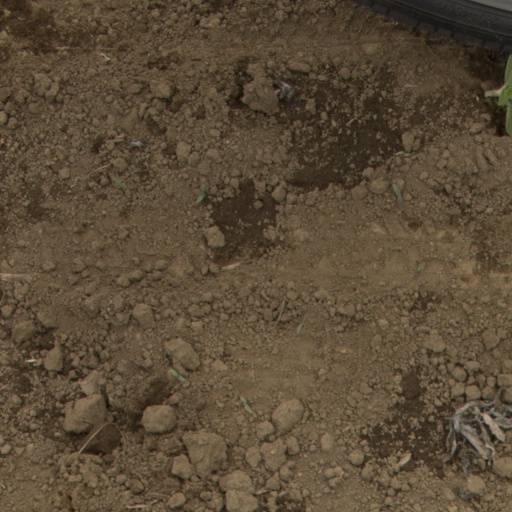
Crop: Jerusalem artichoke